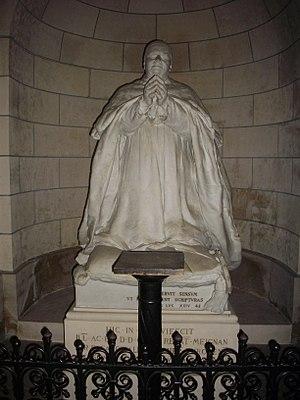
Crypte de la basilique Saint-Martin de Tours (Indre-et-Loire, France)
Guillaume René Meignan est un cardinal français né le 11 avril 1817 à Denazé et mort à Tours le 19 janvier 1896.